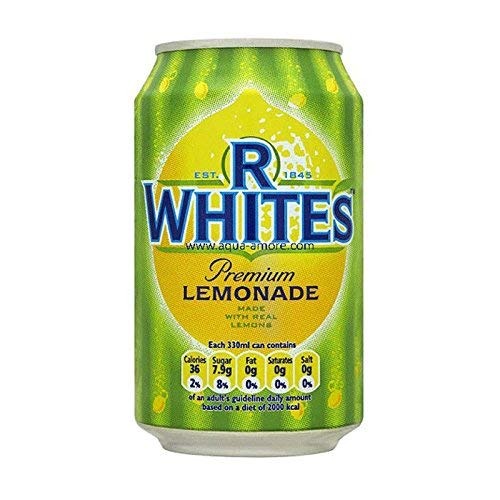
Item Name: R Whites Lemonade cans 330ml (Pack of 6)
Bullet Point 1: Made with real lemon juice, clear and refreshing
Bullet Point 2: Perfect for all social moments and ideal for sharing with friends and family.
Bullet Point 3: Can be served on its own for a refreshing fix or it makes the perfect mixer to Vodka.
Bullet Point 4: Serve cold for maximum refreshment.
Bullet Point 5: R Whites Lemonade Cans 330Ml
Product Description: R Whites is quintessentially British Premium lemonade made with real lemons. It tastes great on its own for all the family or as a mixer for you. Made with Real Lemons. Aqua Amore are proud to supply R Whites quintessentially British premium lemonade to our customers in London, Surrey and nationwide UK. Ingredients : Carbonated Water, Sugar, Lemon Juice from Concentrate (2%), Citric Acid, Flavouring, Acidity Regulator (Sodium Citrate), Sweeteners (Acesulfame K, Aspartame, Saccharin), Preservative (Sodium Benzoate), contains a source of Phenylalanine.
Value: 66.95
Unit: Fl Oz

Price: 21.99